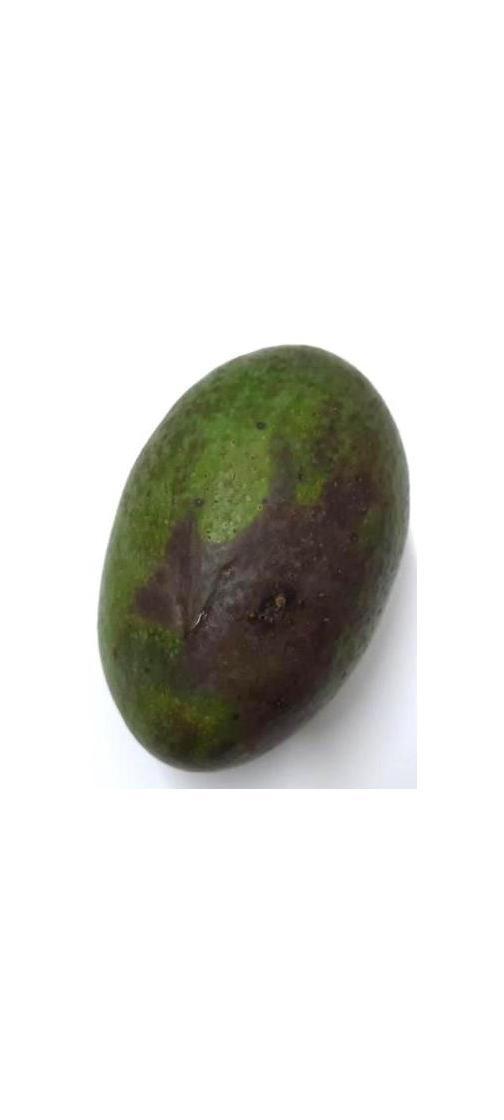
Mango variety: Ashshina Zhinuk